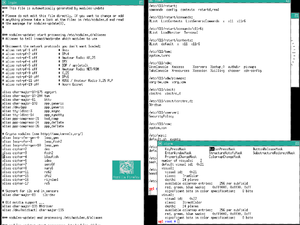
Un émulateur de terminal, aussi appelé console virtuelle ou terminal virtuel, est un logiciel qui émule le fonctionnement d'un terminal informatique. L'émulation est généralement faite dans une fenêtre, ce qui permet d'émuler et utiliser plusieurs terminaux sur un seul moniteur d'ordinateur.
En informatique, un terminal est une variété de périphérique réseau placé à l'extrémité d'un nœud. Le terminal est un point d’accès de communication entre l'homme, un ordinateur central ou un réseau d'ordinateurs. Dans un réseau décentralisé de type client-serveur il correspond aujourd'hui à l'association minimale d'un périphérique de saisie ou de pointage et d'un moniteur reliés à l'unité centrale. Sous Unix et en génie logiciel, il désigne par abus de langage une fenêtre d'invite de commande contenant un shell Unix.